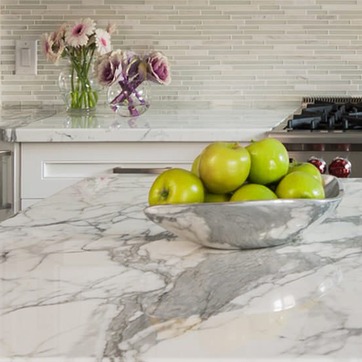
Material: food